William A. Roosma

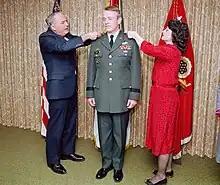
Roosma receives his brigadier general's stars from Army Secretary John O. Marsh Jr. in 1984

After returning from Vietnam, Roosma was assigned as head of the Military Science Department at Indiana's Culver Military Academy. Roosma then completed the program of instruction at the Armed Forces Staff College. He was next assigned to the staff of the Chief of Staff of the United States Army, and he was promoted to lieutenant colonel in 1973. Roosma served in Panama as commander of 4th Battalion, 10th Infantry Regiment, 193rd Infantry Brigade, then commandant of the Jungle Operations Training Center at Fort Sherman.